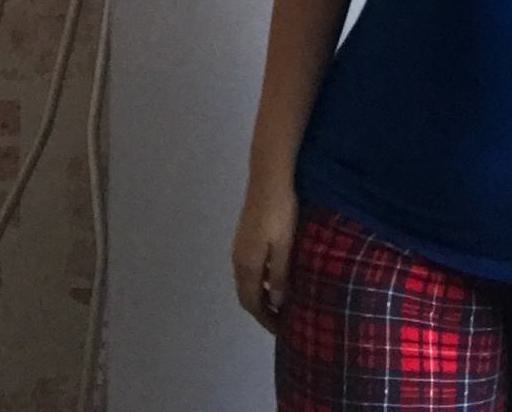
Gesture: no_gesture